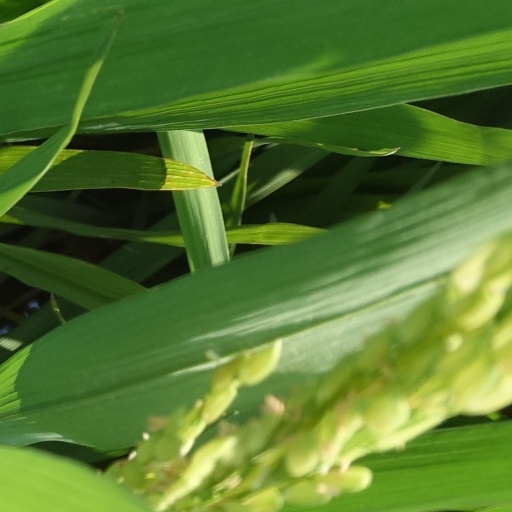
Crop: rice